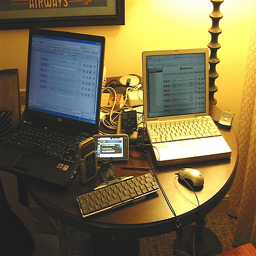
two laptops and a keyboard and a mouse on a brown table
Two laptops are set up on the table with an extra keyboard.
there are two lap tops on the table
A table with two laptops, a cellphone and a small keyboard.
Two computers sitting on a round table with a lamp.